Upper Reka

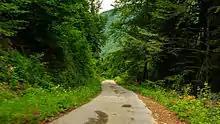
Road to Beličica village

The Upper Reka region is the only area within North Macedonia to have a cold Alpine climate. Due to the high altitude, the region is exposed to winds from various directions. From the east, the strong gusts of what Upper Reka locals refer to as "era bardh", literally the white wind, the rain-bringing warm southeast wind "ladas" and the northwest wind heralding weather change called "era poshtr" or low wind. The region is exposed to thunderstorms mainly during summer, while rain, frost, hail and rainbows occur according to seasonal weather patterns. The winter season is often long and snowy and so too is the summer season, while spring and autumn seasons are short. Snow mostly appears in the region from the middle of autumn lasting until mid-spring. It recent times snow fall continues late into spring and even at times into early summer. Due to snow fall, Upper Reka becomes an isolated region as communication for most of the year with neighbouring areas is severely limited and even impassable such as that with Albania through the Korab Mountains. In past times, the population was forced during the short summer season to supply food grains, salt, beans and other food stuffs as snow made communications difficult between nearby villages and the outside world. Most of Upper Reka along with Dolna Reka is located within Mavrovo National Park. In the area of Upper Reka, parts of the region still contain virgin forests of old and unique species of Beech trees ("Abies borisii-regis") especially around Dlaboka river and the northern part of the Radika river valley. Parts of Upper Reka forests were felled until the 1950s to create pastures for sheep grazing. Upper Reka is also home to the critically endangered subspecies of Eurasian lynx, the Balkan lynx ("Lynx lynx balcanicus").